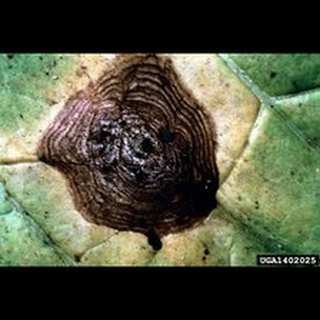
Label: wheat_tan_spot